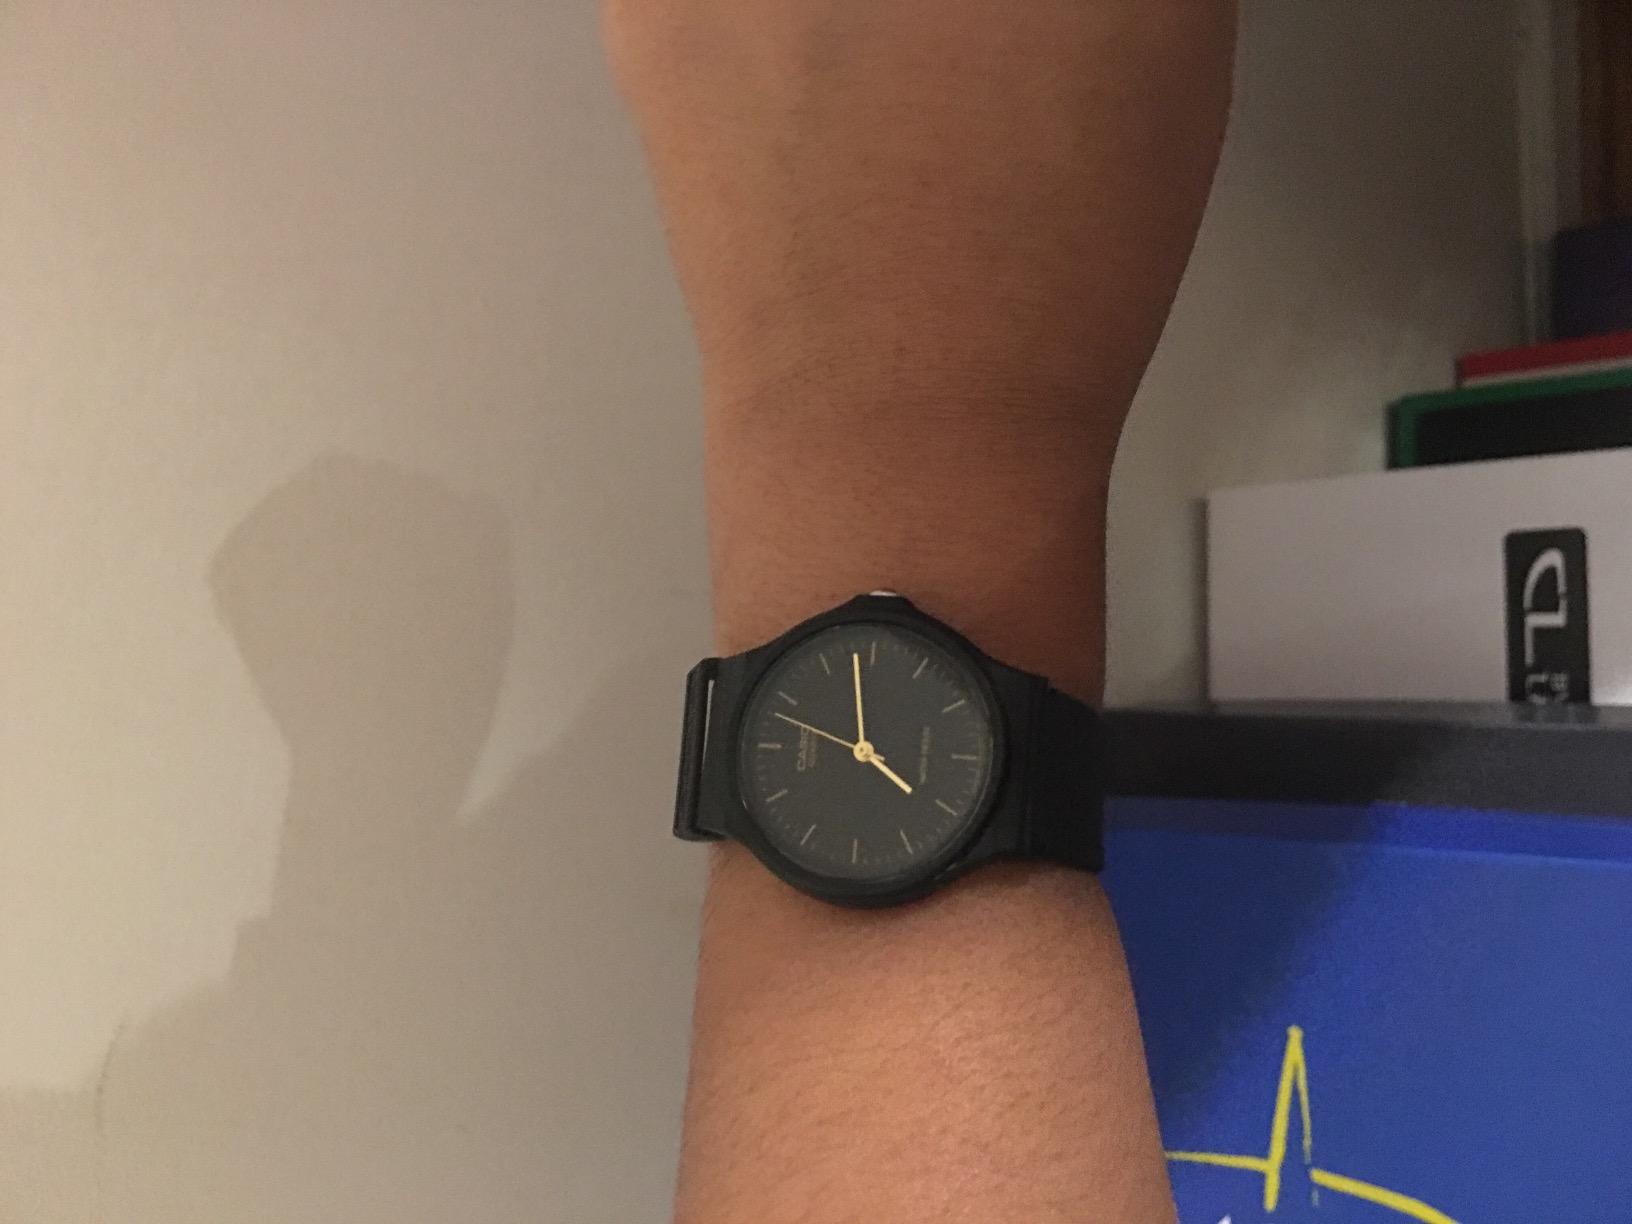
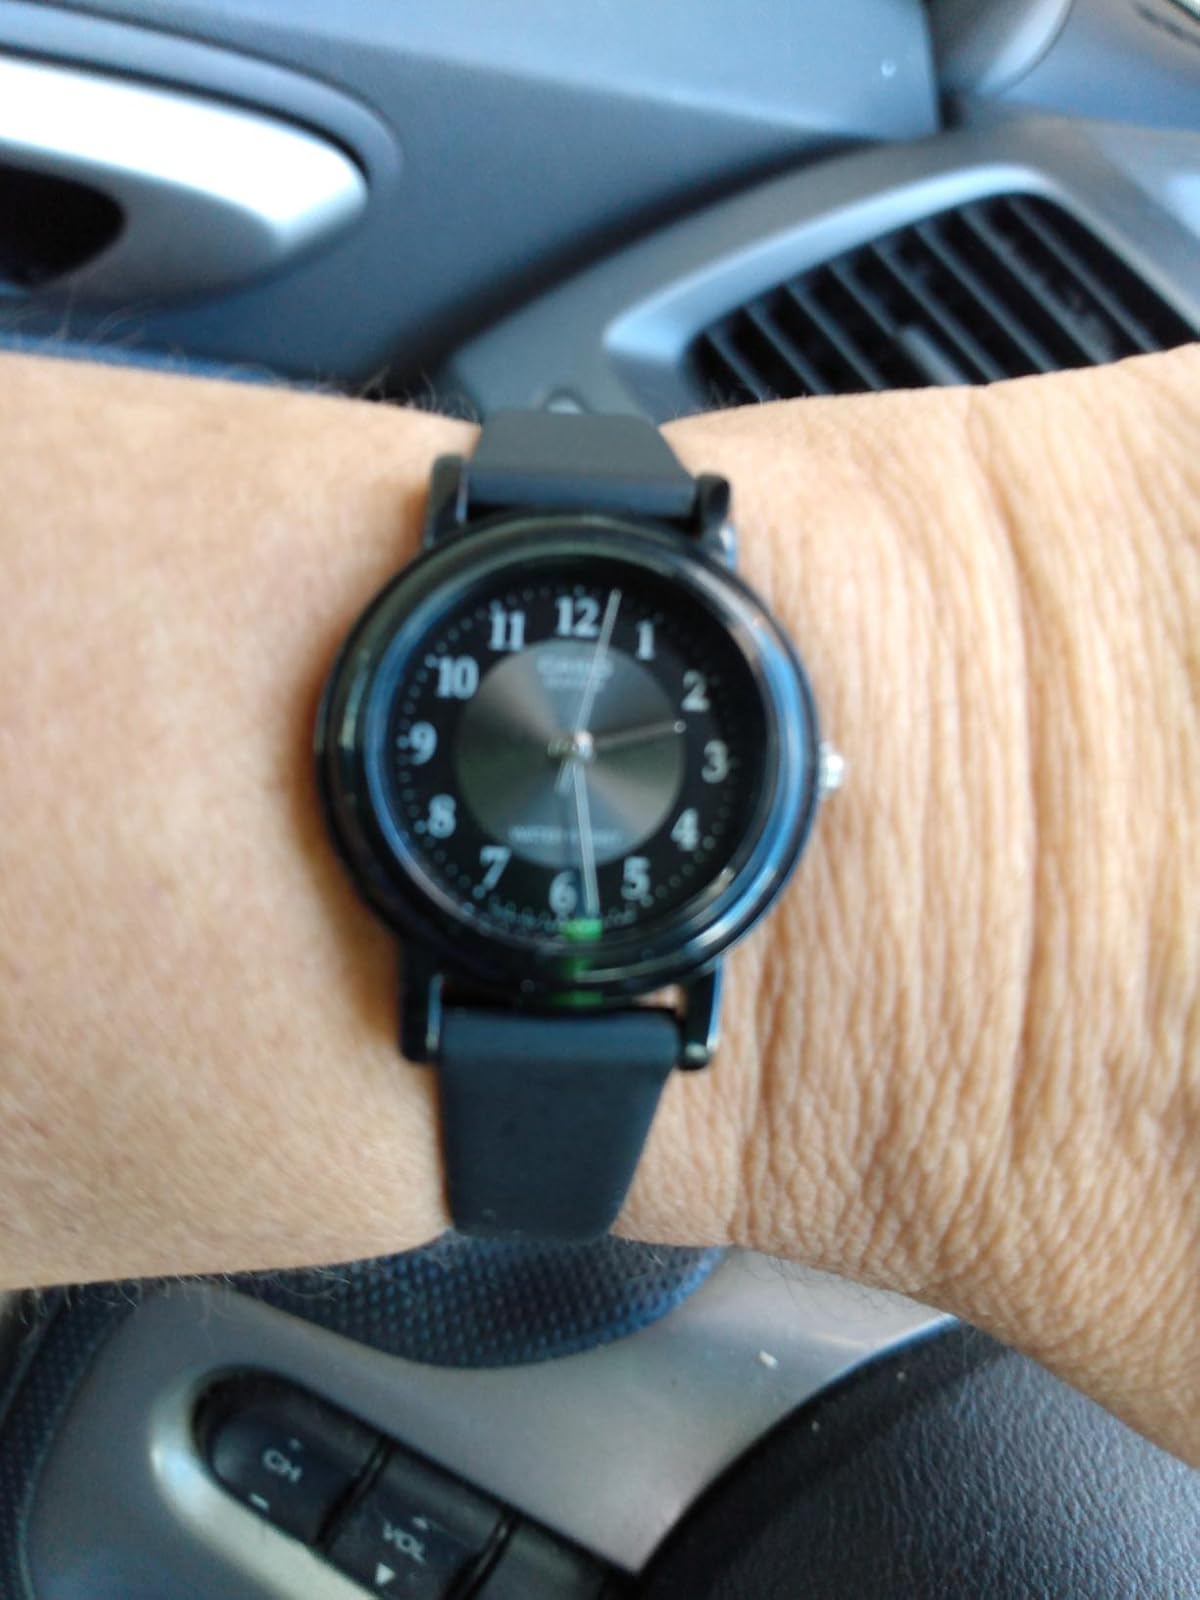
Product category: accessories_watch
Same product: no